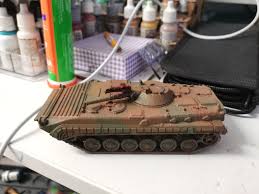
Label: BMP-1